Thomas Pye

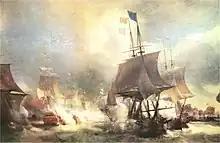
The Battle of Ushant, by Théodore Antoine Gudin. The battle led to a bitter dispute between Keppel and Palliser, with Pye presiding over Keppel's court martial

In his capacity as senior admiral he was president at the court martial of Admiral Augustus Keppel, which was held at Portsmouth in January 1779. He tried to avoid the duty, pleading poor health, but was compelled to take part. Keppel was being investigated for his actions during the Battle of Ushant, which had taken place on 27 July 1778. His subordinate, Admiral Hugh Palliser had brought charges of misconduct and neglect of duty, which the court was compelled to examine. The court was convened aboard on 7 January, though the rest of the hearings were held at the house of the governor of the garrison. After deliberations, the court returned its verdict on 11 February, unanimously acquitting Keppel, with Pye returning his sword with the observation that '...you will be called forth by your Sovereign to draw it once more in the defence of your country.'